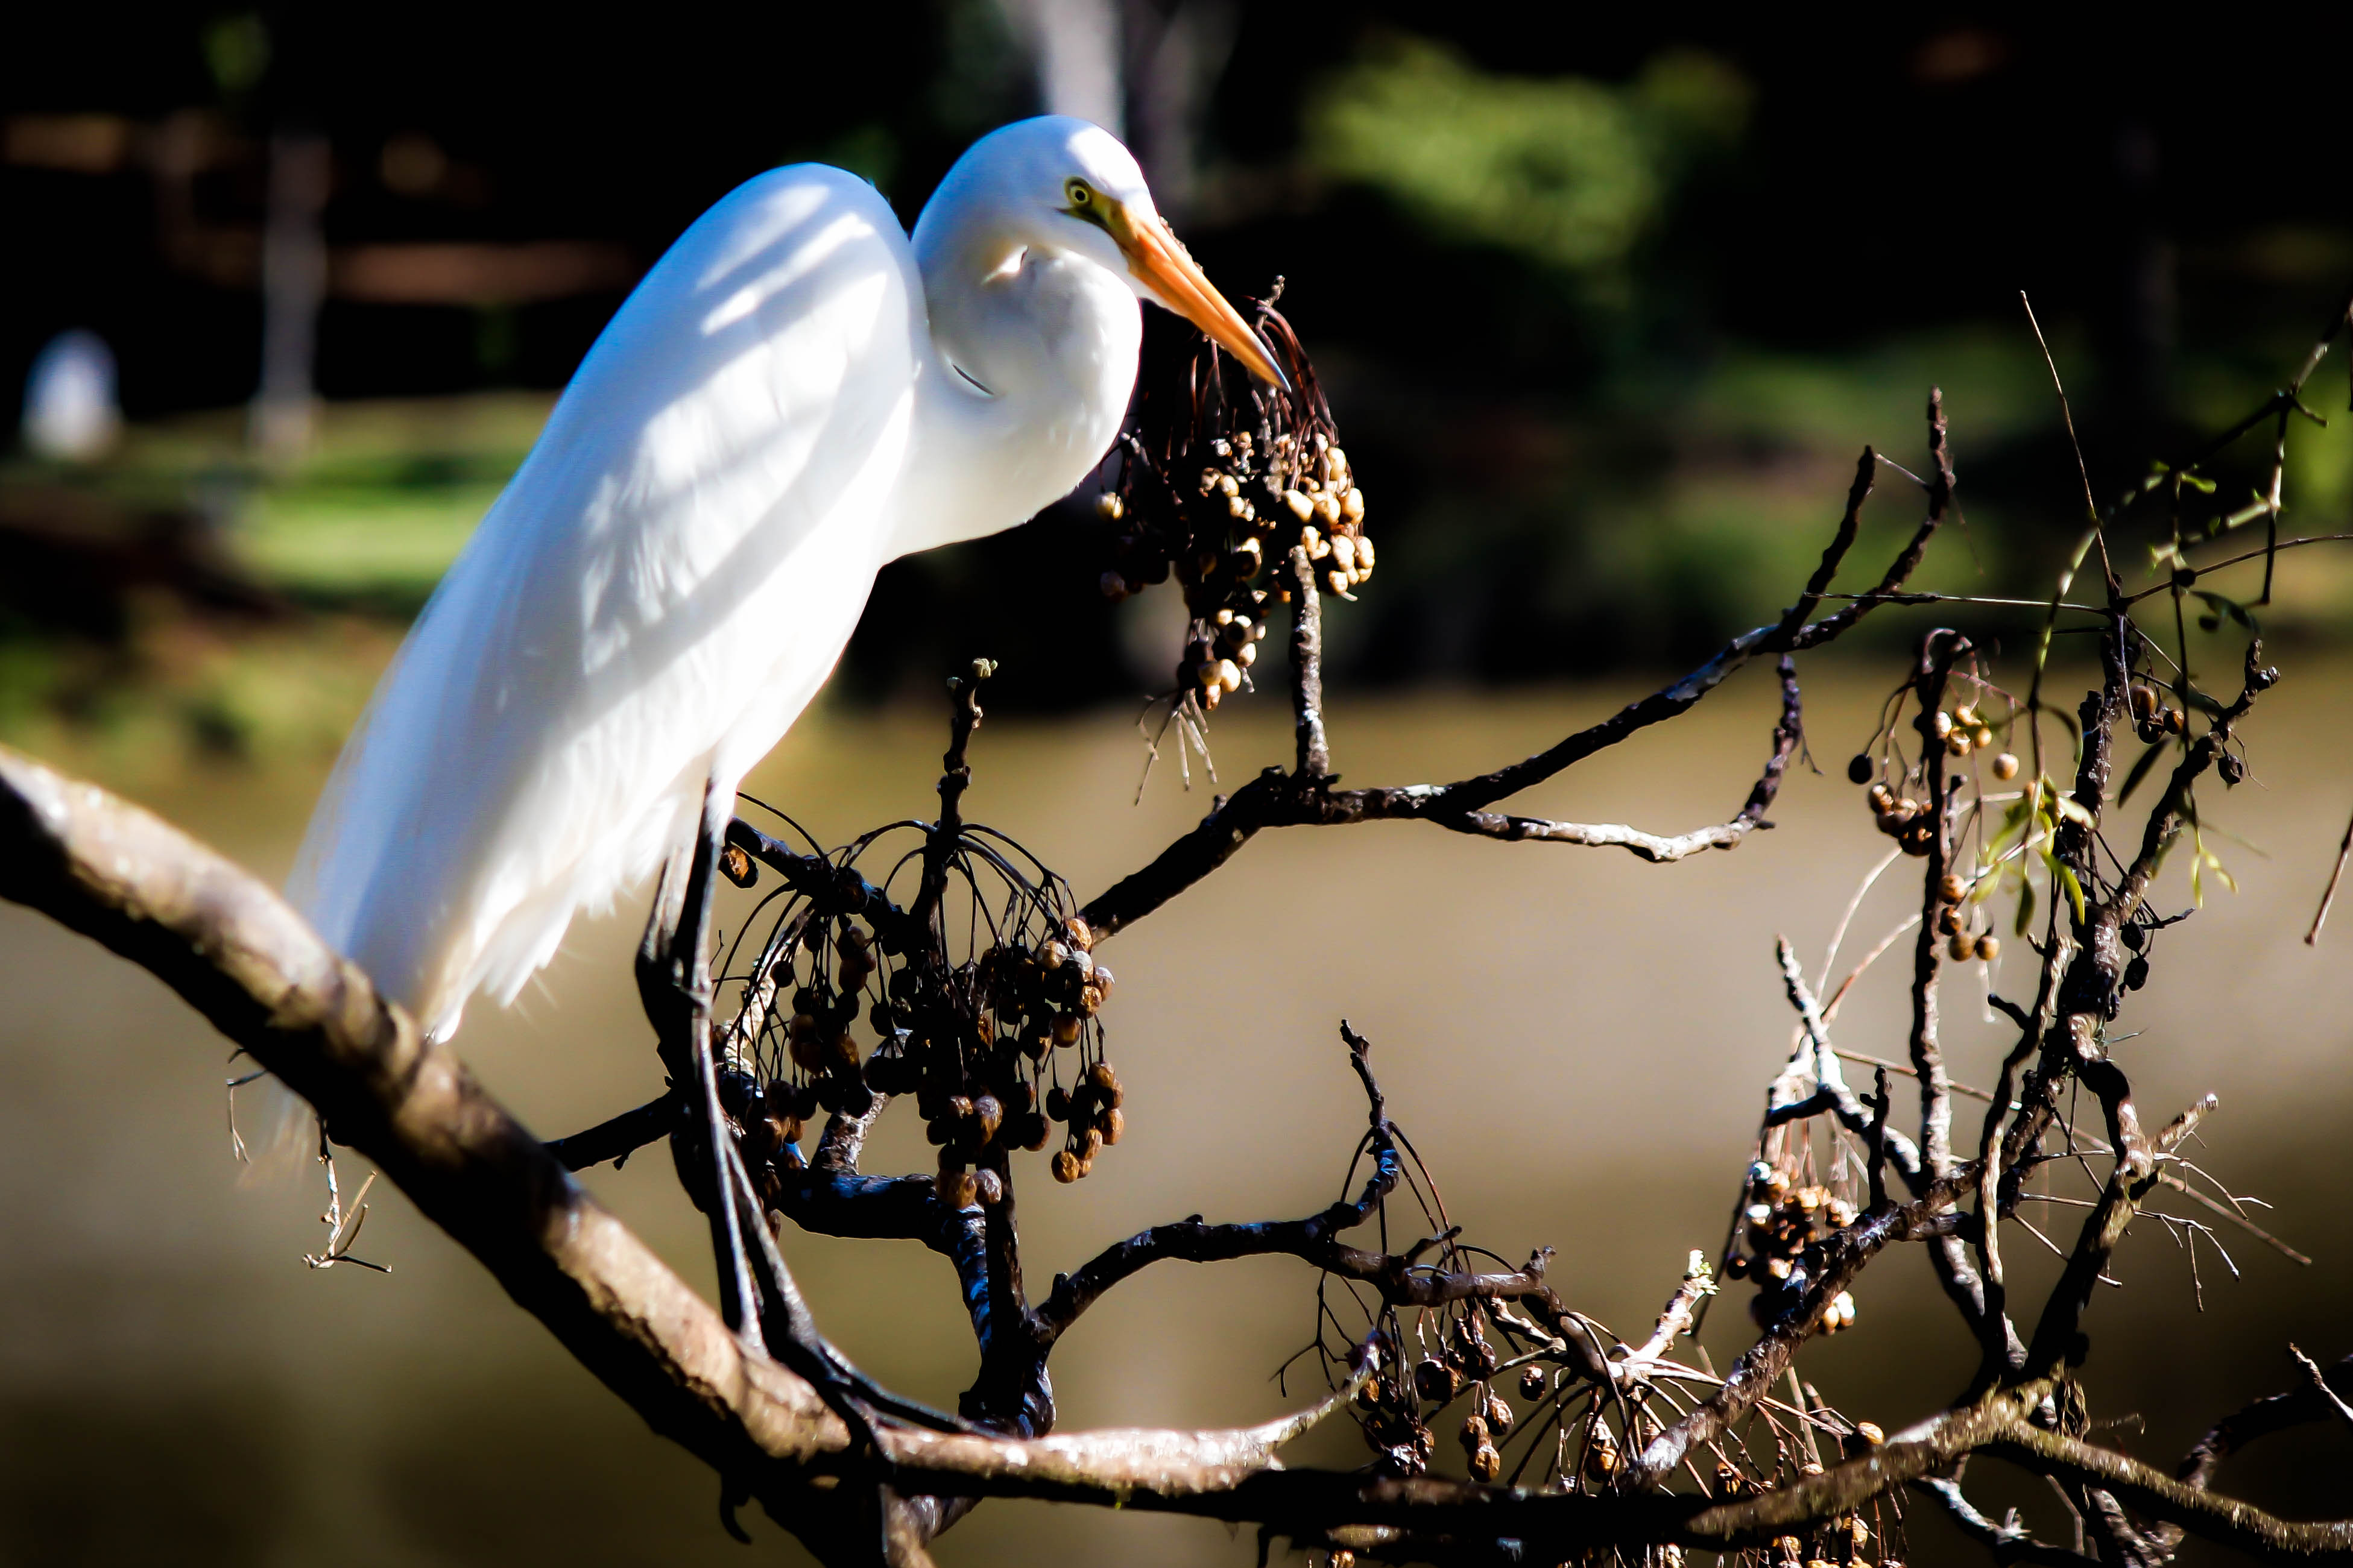
bird, beak, fauna, branch, egret, tree, wildlife, twig, water, heron, plant, computer wallpaper